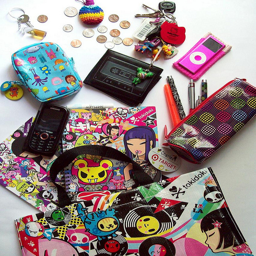
many items on a table with an ipod a wallet
A pile of Anime items piled on top of a floor.
a table full of junk for little girls
A table with a pencil case, cell phone, a bag and coins.
Multiple accessories and some have an anime deco theme.